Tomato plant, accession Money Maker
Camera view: bottom (45 deg); turntable rotation: 120 degrees
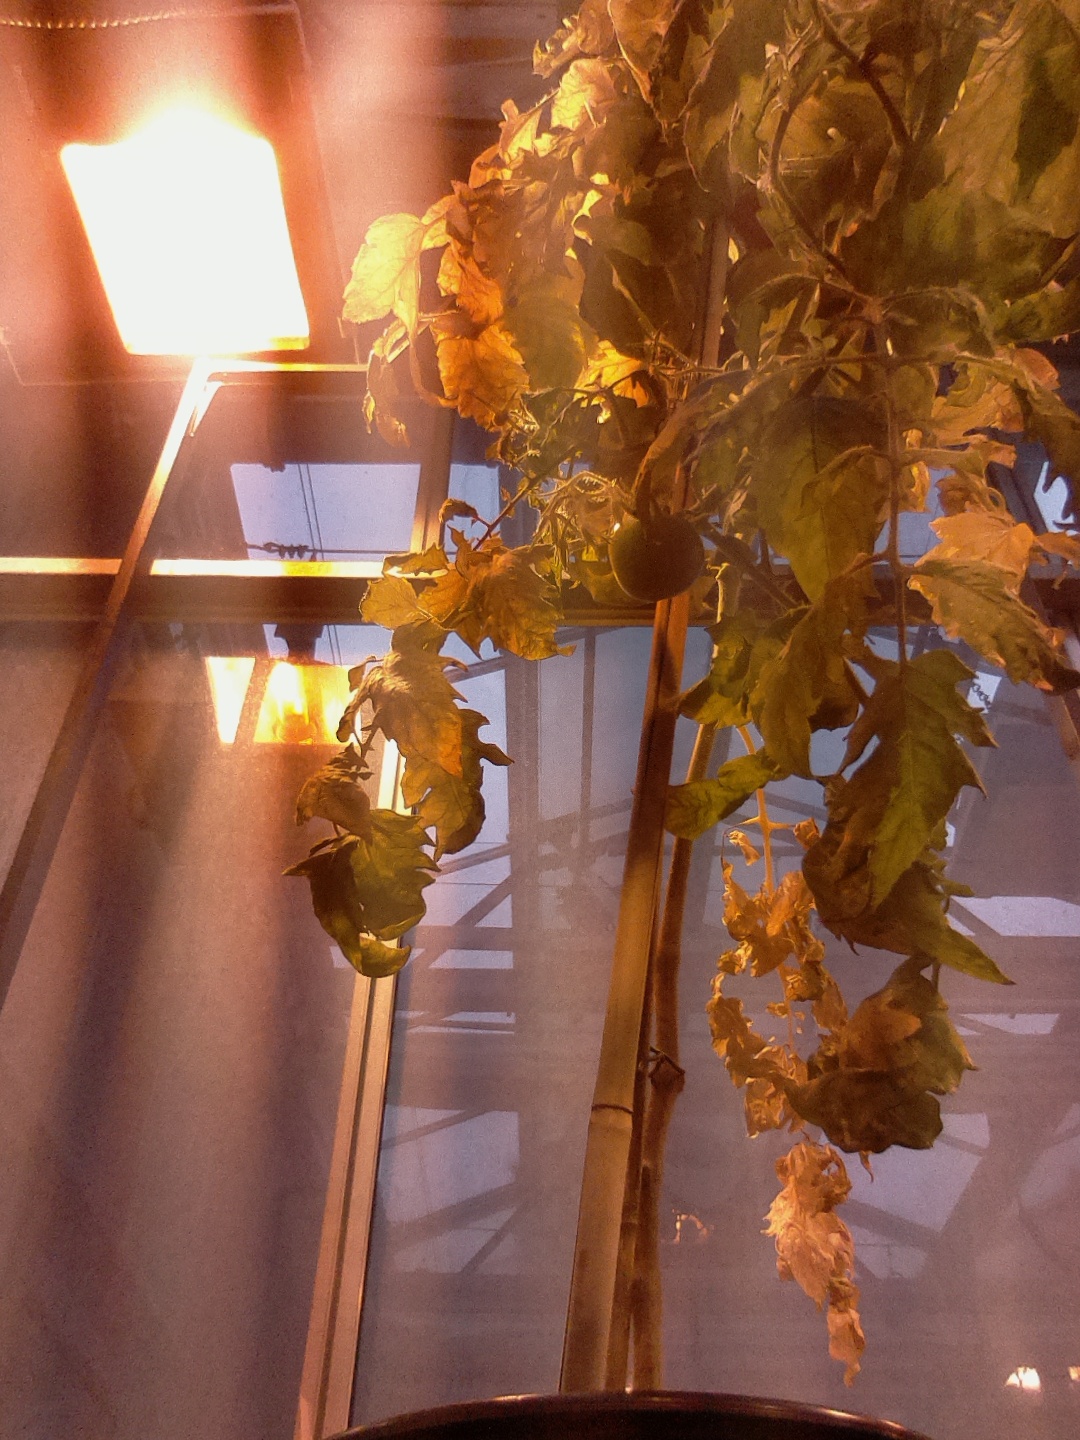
BBCH growth stage 86: 60%-70% of fruits show typical fully ripe color